TMNT (video game)

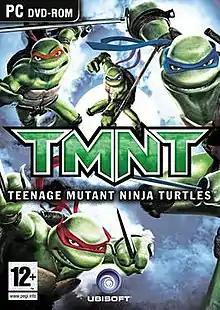
PAL region Windows cover art

TMNT is an action video game featuring the Teenage Mutant Ninja Turtles. It was developed by Ubisoft Montreal and published by Ubisoft for Xbox 360, Wii, PlayStation 2, GameCube, Nintendo DS, and PlayStation Portable, as well as for Microsoft Windows on March 20, 2007. It is based on the 2007 film of the same name, A PlayStation 3 port was also planned, and shown at press events, but it was never released.